Corp Naomh

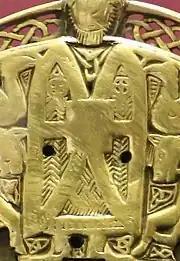
Detail of the cleric with riders, horses and birds to his left and right. The crest's interlaced patterns can be seen at the top.

Hand-bells were primarily used in early Medieval Ireland to call monks to prayer, and over time those associated with a saint became insignia of clerical office. By 1100 the more important bells from the 600–900 period were treated as relics, having the perceived ability to heal sickness, secure oaths or grant fortune. A few were preserved in the late 11th and early 12th centuries, during a period when the enshrinement of relics by the highest-ranking metalworkers was at its height. Like Cumdachs (book-shaped reliquaries) and house-shaped shrines, bell-shrines are essentially metal containers. Most embellished bell coverings, including the Corp Naomh, follow the general shape of a tubular hand-bell and are capped with a semicircular crest outlining the shape of a handle.